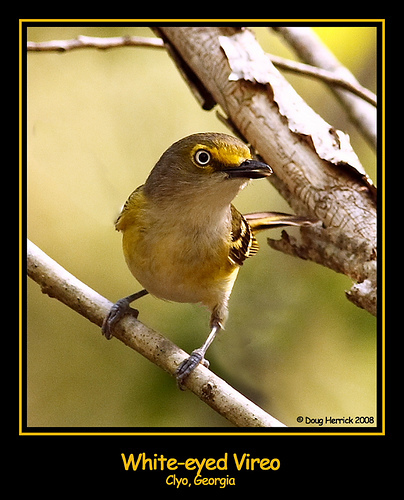
a bird with black foot, white belly, yellow chest, white throat, black bill, and brown crown.
this is a bird with a yellow belly and head and a grey breast.
this bird is golden-brown, with a short black bill, white eyes, and a golden eyering.
this bird has a yellow eyering, a tan breast, and a yellow underbellybird with brown crownand nape , tarsus and feet, and dark brown beak, and light brown throat
this small bird is gray with a yellow eyering and yellow belly.
thisis a mostly brown and yellow bird with brown on wings and tail and some yellow on the head.
this bird has striking white eyes, a creamy yellow throatpatch and breast, and black to dark brown wings.
a yellow bird with black head and black small bill.
this bird is yellow and brown in color, and has a black beak.
Species: White Eyed Vireo